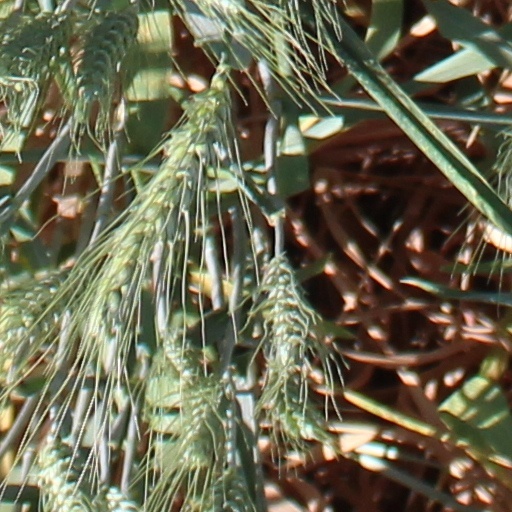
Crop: wheat